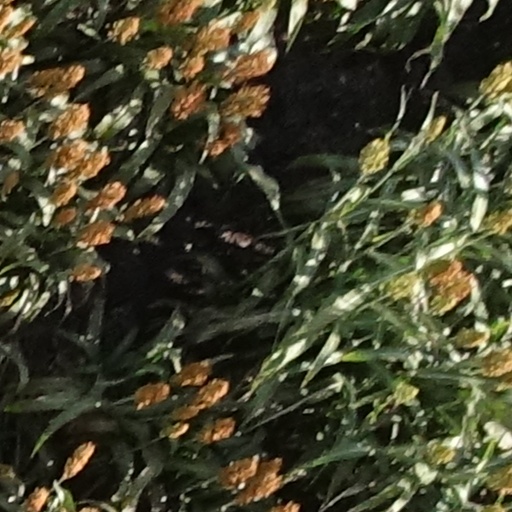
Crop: sorghum